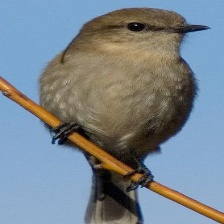
Species: DUSKY ROBIN
Scientific name: MELANODRYAS VITTATA
ImageNet parent category: robin